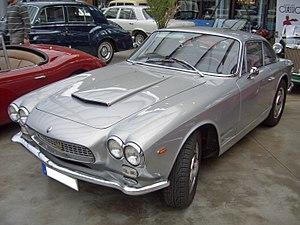
La Maserati Sebring est une automobile de grand tourisme développée par le constructeur italien Maserati. Fort du succès acquis en Grand Tourisme dans les années 1950 grâce aux 3500 GT et 5000 GT, Maserati est bien décidé en ce début des années 1960 à perpétuer ce succès grâce à l'arrivée de deux nouveaux modèles : la Sebring et la Mistral.